16th Regiment, Royal Australian Artillery

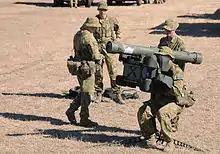
A RBS-70 team in July 2011

On 1 March 2010, the 16th Air Defence Regiment became part of the re-raised 6th Brigade. Later in December 2010 the unit deployed a contingent on Operation Slipper in Afghanistan, to man a Counter Rocket, Artillery, and Mortar system at the Multi National Base, Tarin Kot, once Australian forces assumed this responsibility from the Dutch. In 2012, GIRAFFE radars were also deployed. The majority of Australian forces withdrew from the Multi National Base Tarin Kot in December 2013. In July 2016, it was announced that C-RAM would be deployed to support Task Group Taji in Iraq. In July 2018, the regiment participated in Exercise Pitch Black alongside Royal Australian Air Force assets and personnel.